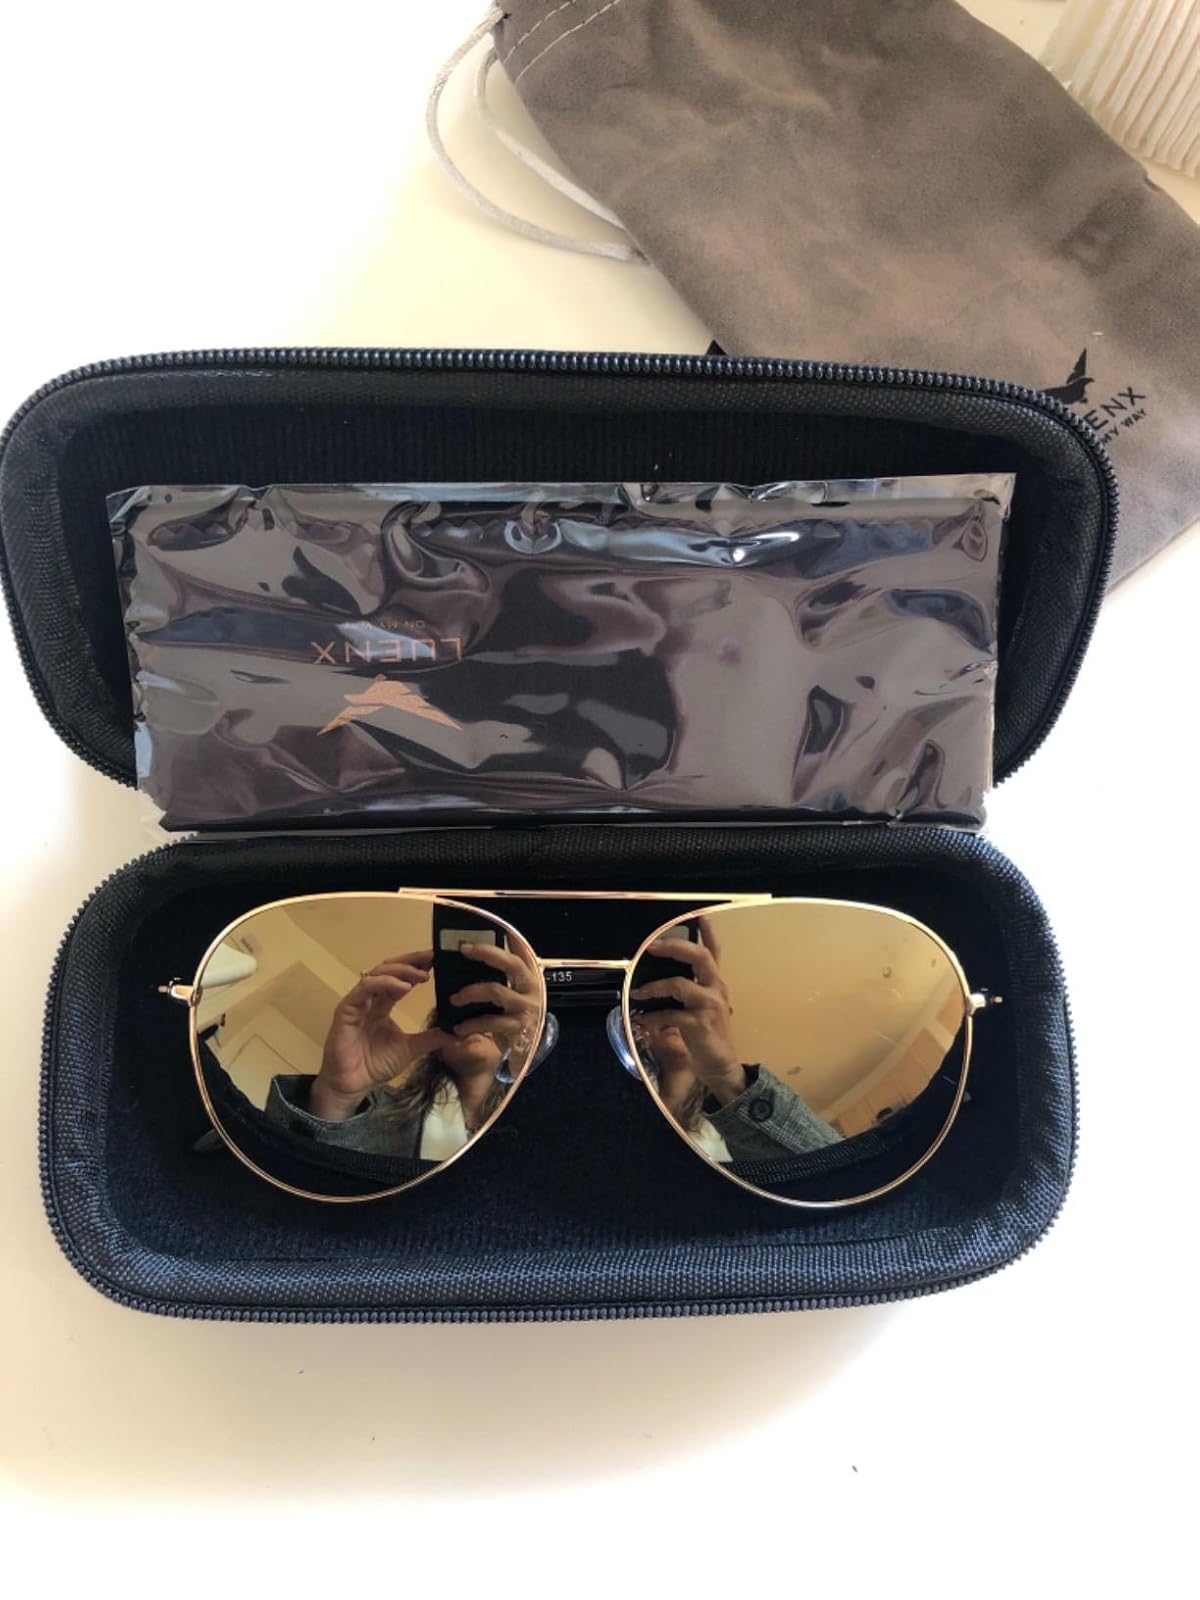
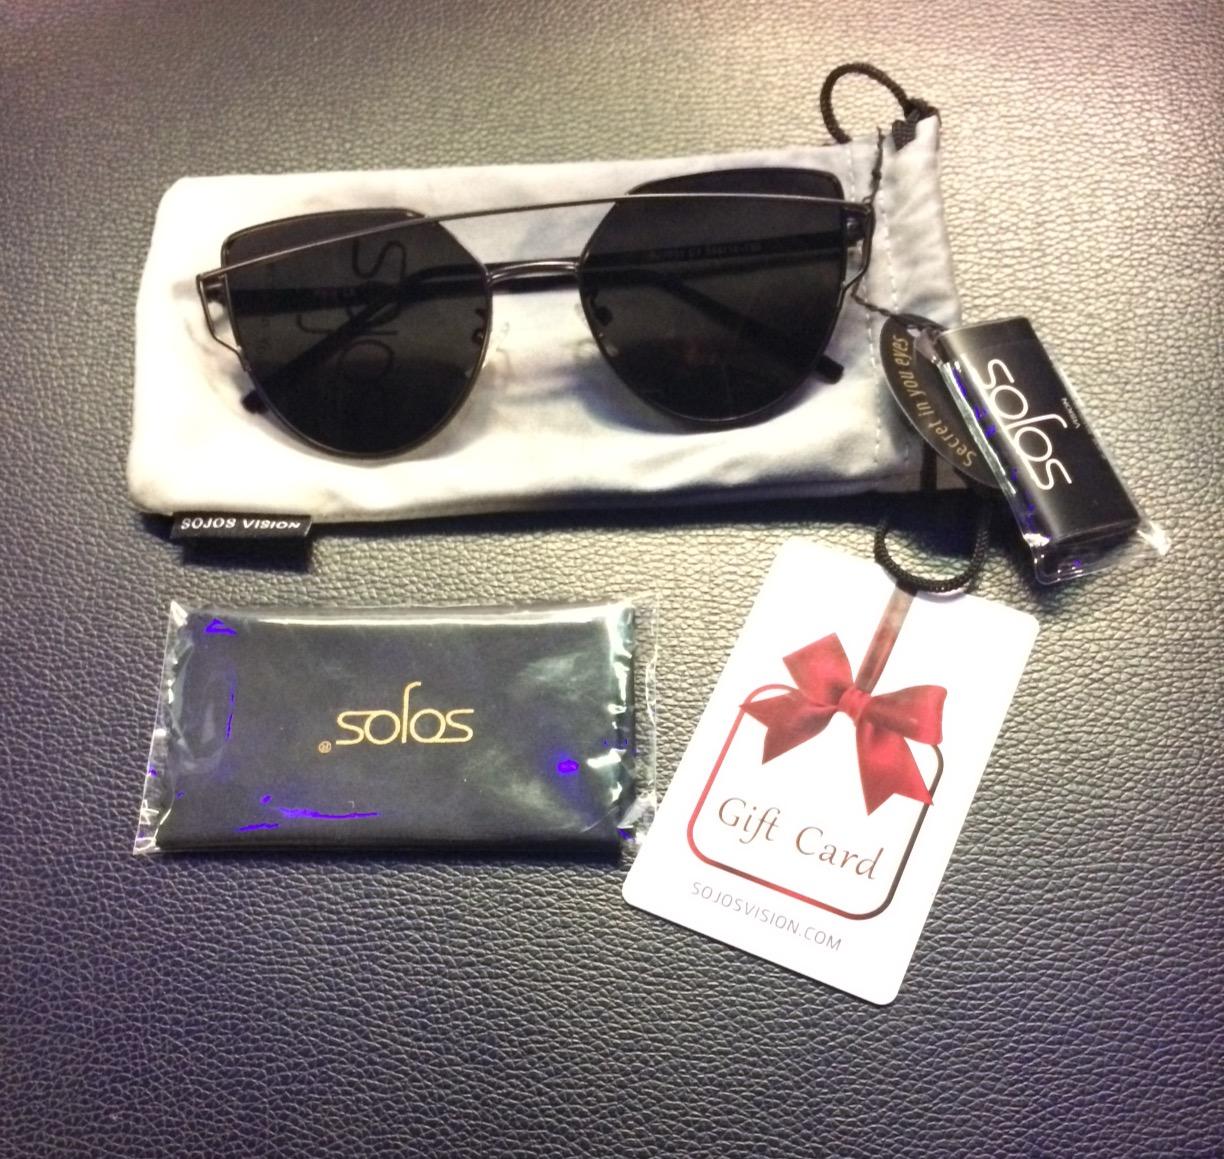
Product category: accessories_sunglasses
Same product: no